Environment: real
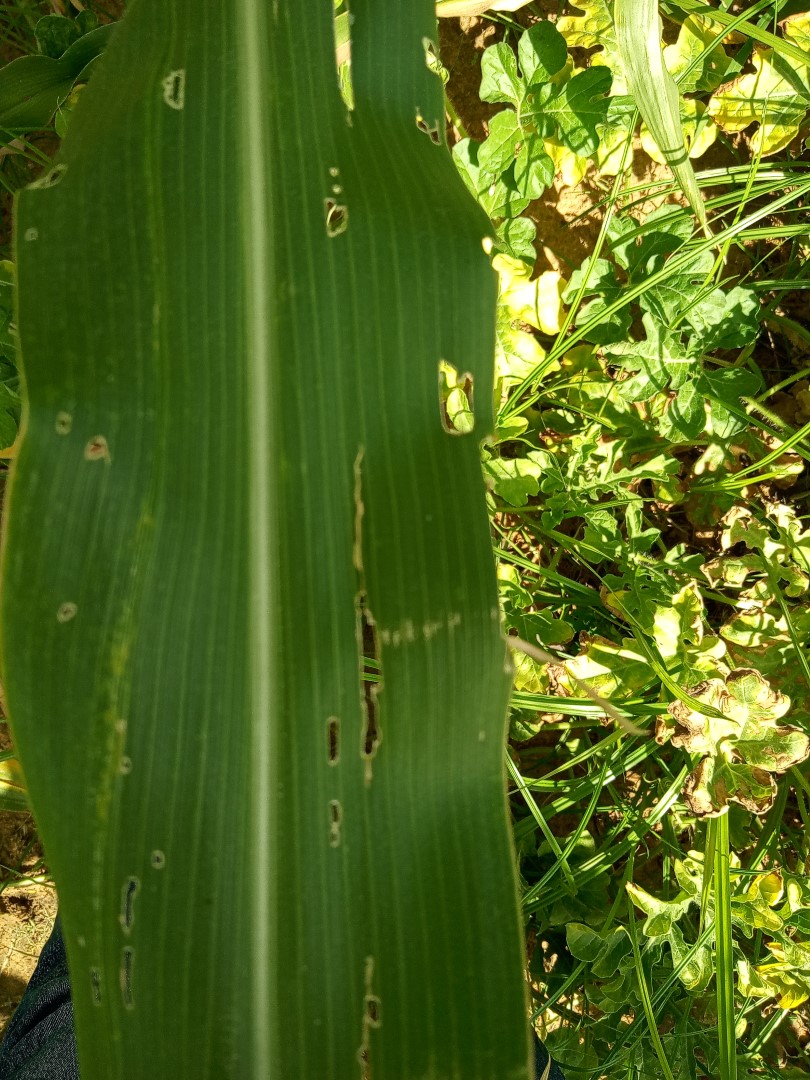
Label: fall_armyworm